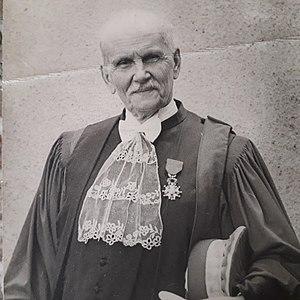
Edmond Durtelle de Saint-Sauveur (1881-1956) est un historien français du droit. Il est professeur de droit de l'université de Rennes et recteur de la faculté.
Edmond Durtelle de Saint-Sauveur est un historien français du droit, professeur de droit de l'université de Rennes.